3rd National Congress of the Lao People's Revolutionary Party

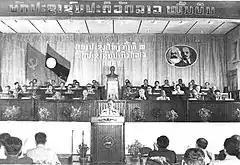

The 3rd National Congress of the Lao People's Revolutionary Party (LPRP) was held in Vientiane from 27 to 30 April 1982, five years after the 2nd, with nearly 35,000 card-carrying members represented by 228 delegates.